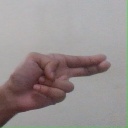
अक्षर: ह